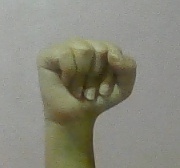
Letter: saad